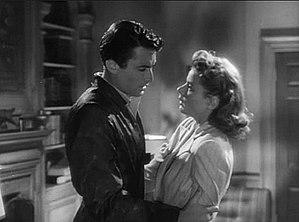
Sir Alfred Hitchcock [ˈælfɹɪd ˈhɪt͡ʃkɒk] est un réalisateur, scénariste et producteur de cinéma britannique né le 13 août 1899 à Leytonstone et mort le 29 avril 1980 à Bel Air.